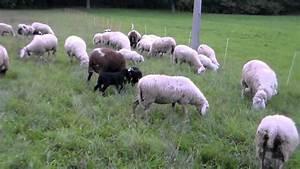
sheep